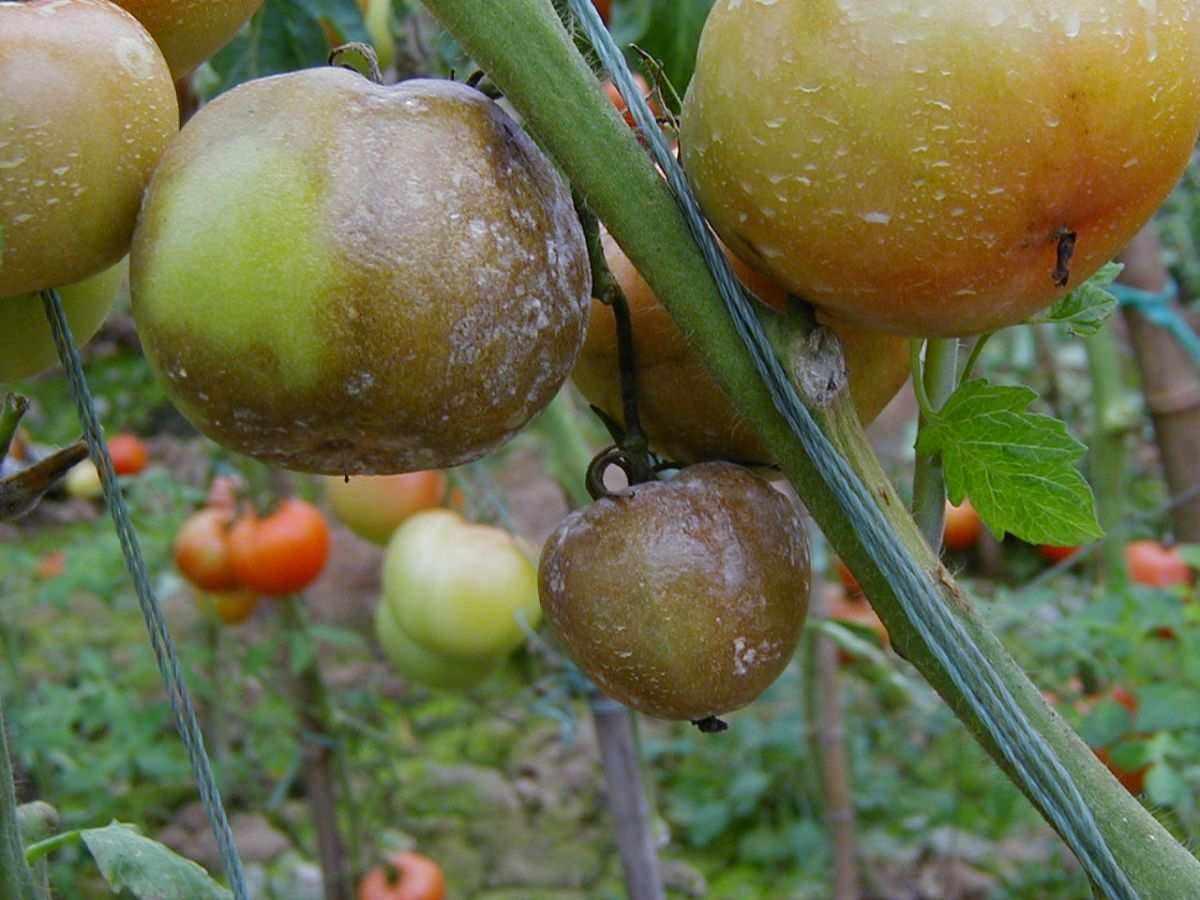
Plant: Tomato
Disease: tomato late blight